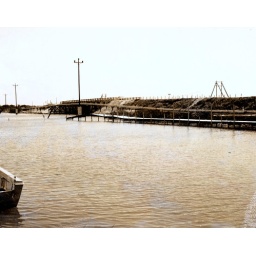
Photo taken by the Property Appraisers office c1965. Hwy US1, Windley Key, the water line and bridge.